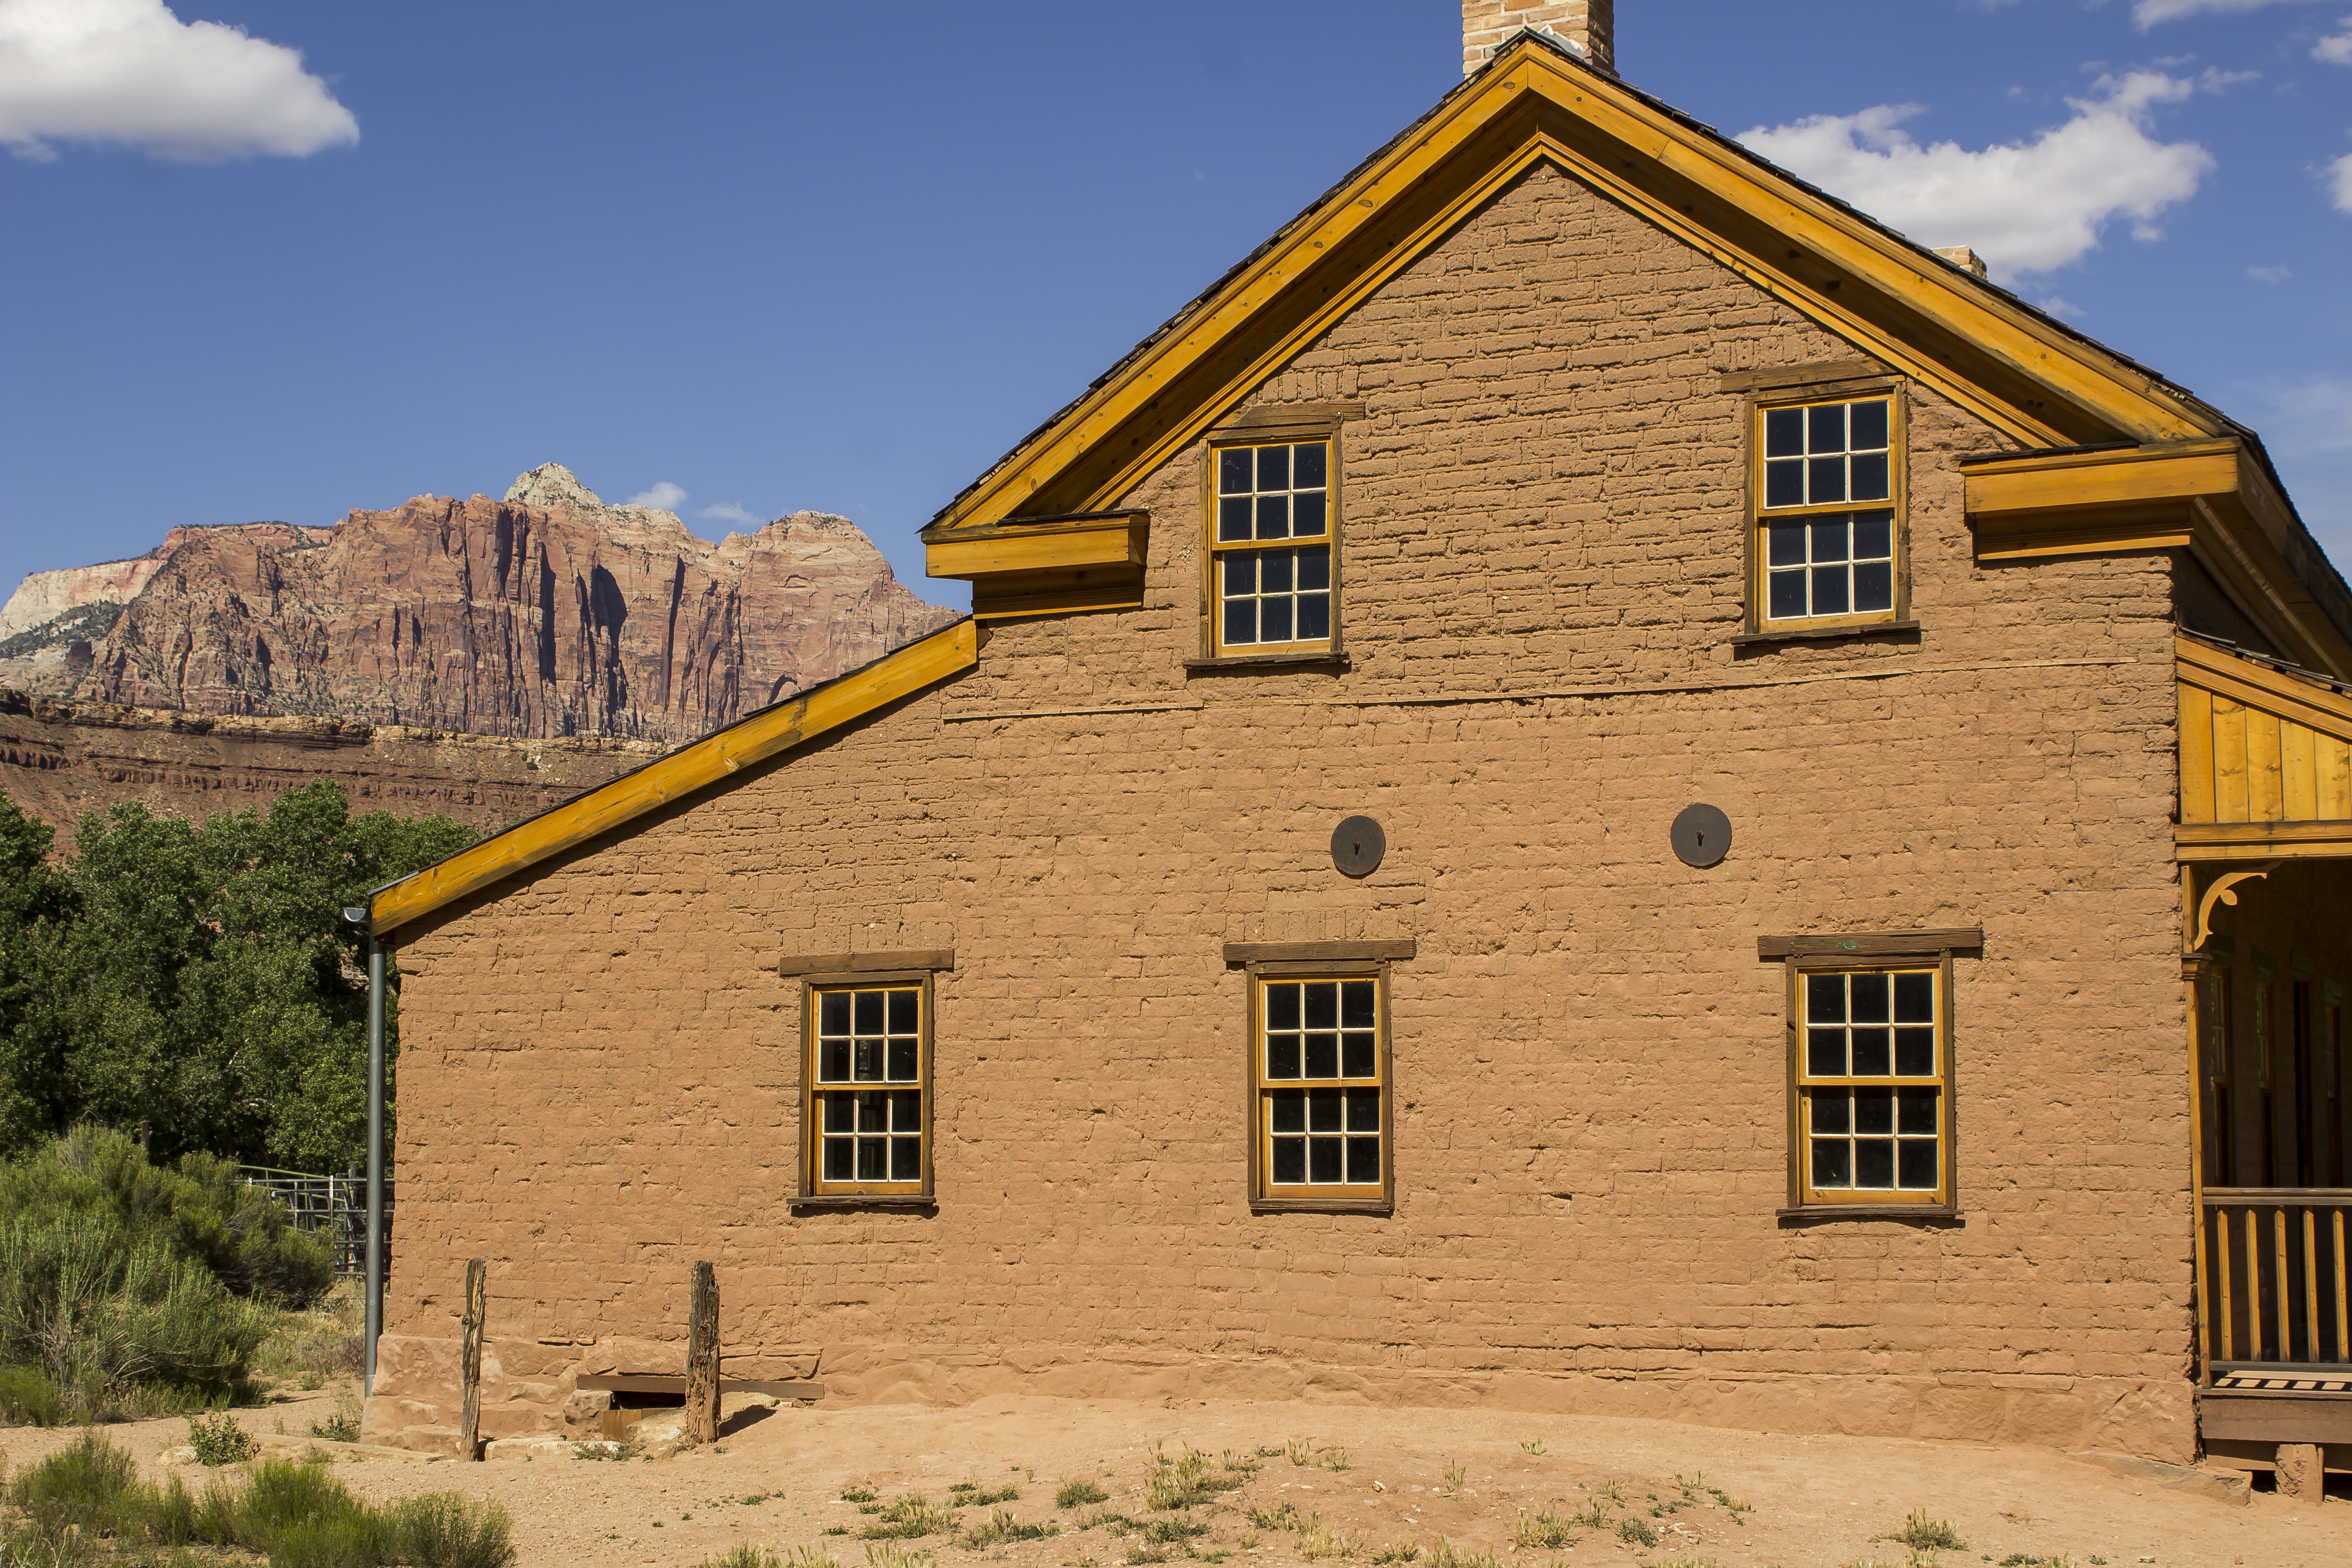
architecture, antique, house, desert, town, building, old, home, village, cottage, usa, facade, abandoned, property, historic, farmhouse, utah, ghost town, heritage, estate, grafton, pioneer, homestead, rural area, residential area